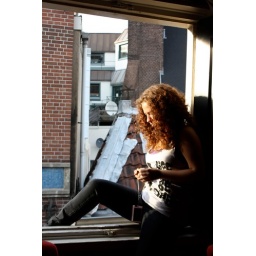
Jess sitting in the window of our room in Amsterdam